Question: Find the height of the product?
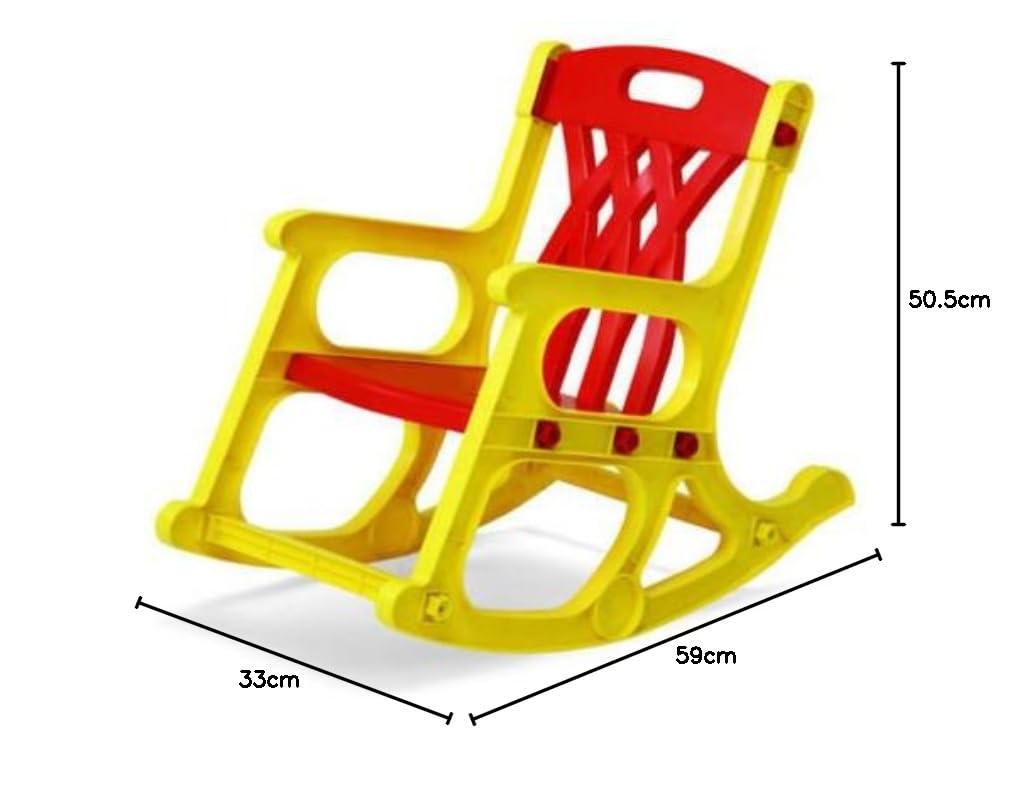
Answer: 50.5 centimetre